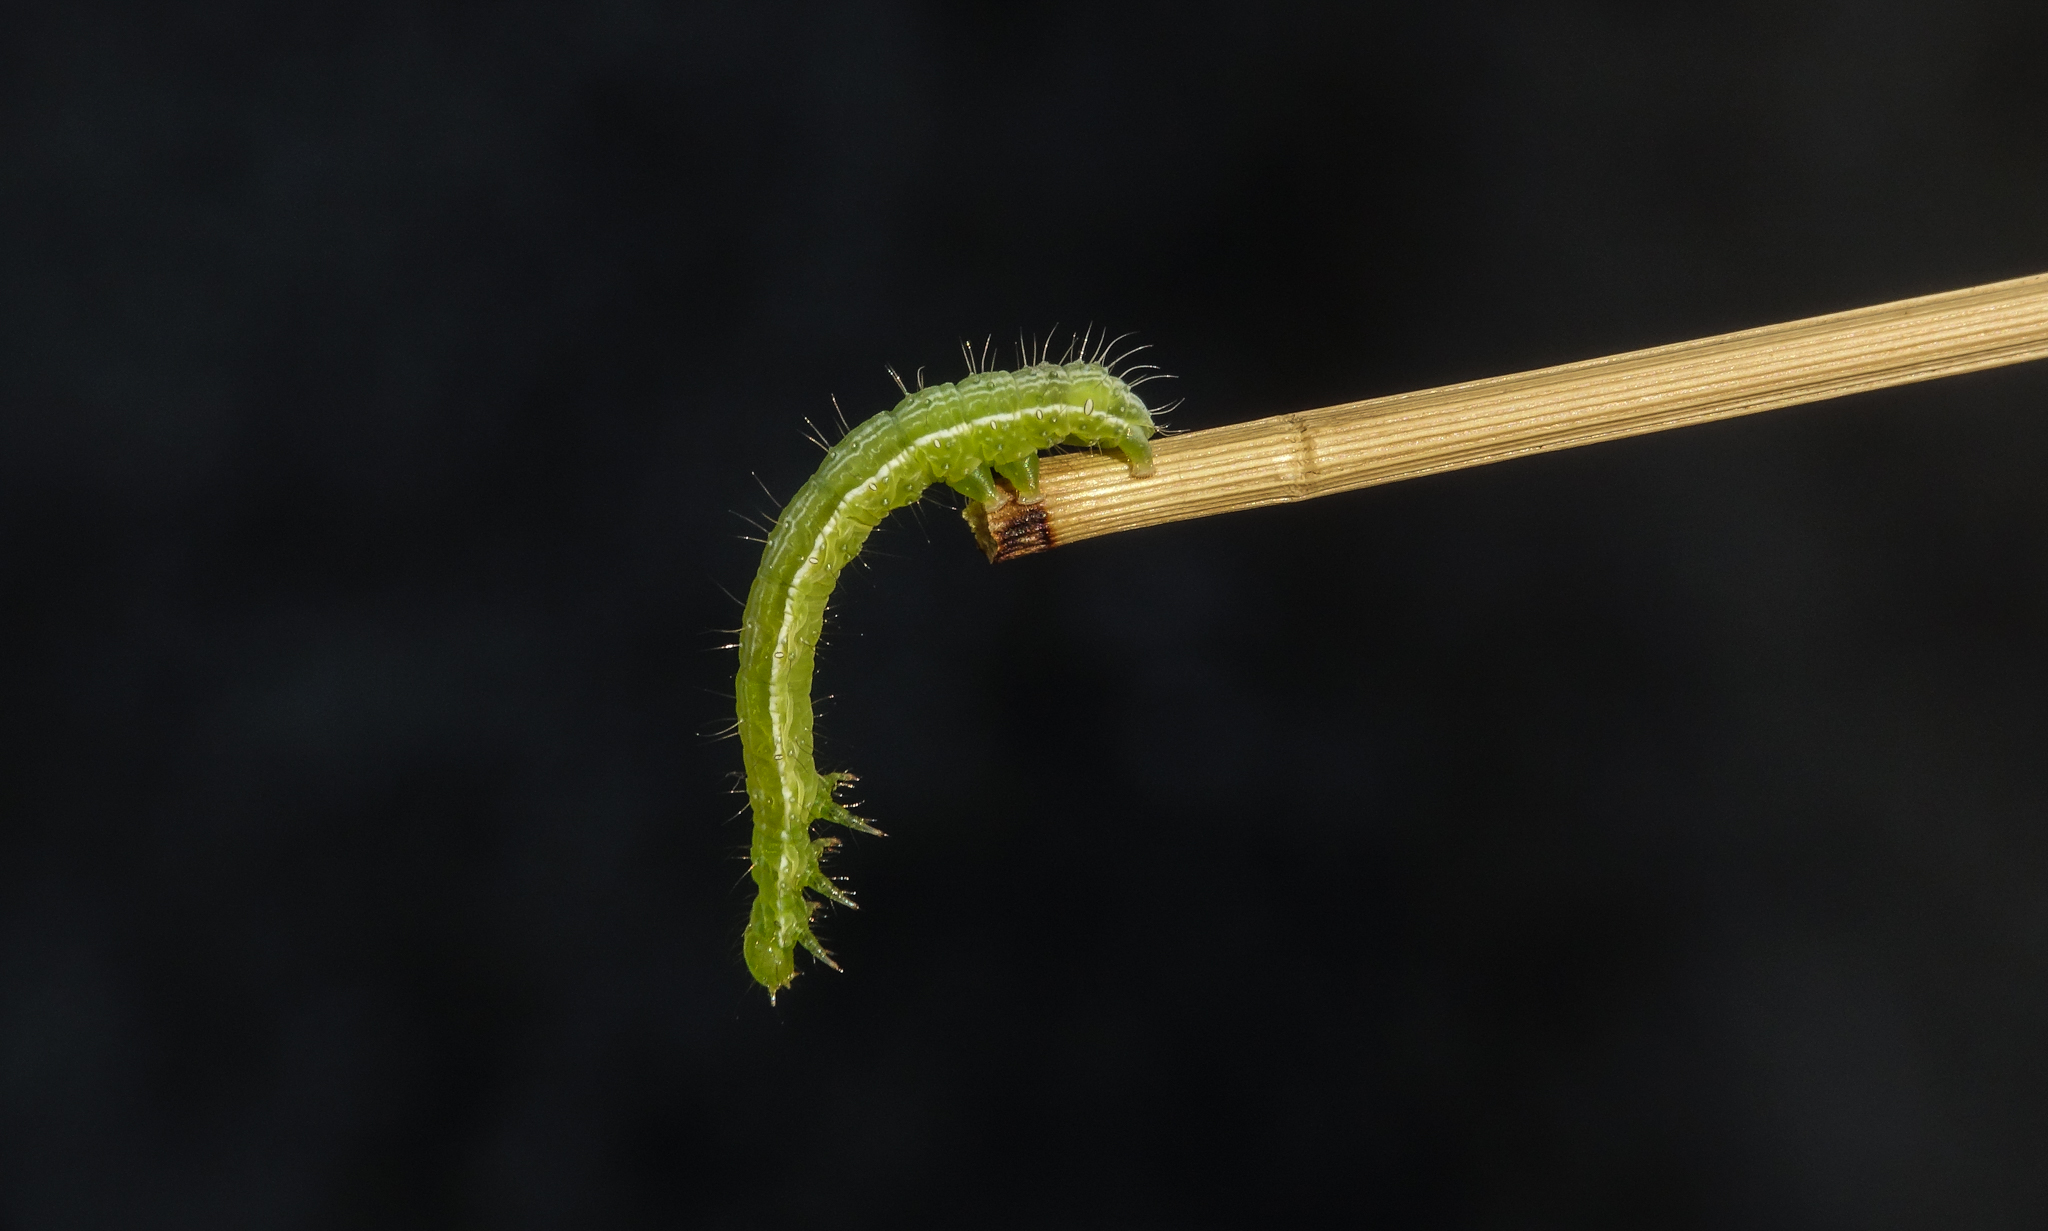
nature, branch, plant, leaf, flower, green, insect, macro, flora, fauna, invertebrate, twig, caterpillar, close up, animals, naturaleza, oruga, ruby10, ruby5, larva, ggl1, gaby1, xovesphoto, sonydscrx10iii, sonyrx10iii, rx10iii, rx10m3, animales, hoyapro1macro, hoyamacro, macro photography, plant stem